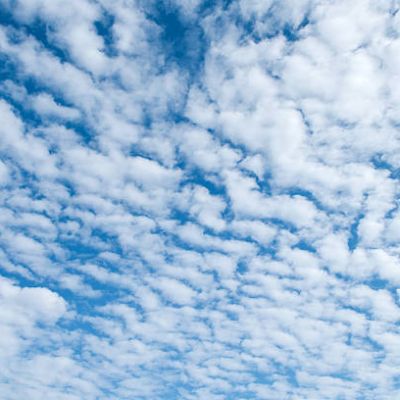
Cloud type: Altocumulus (Ac)